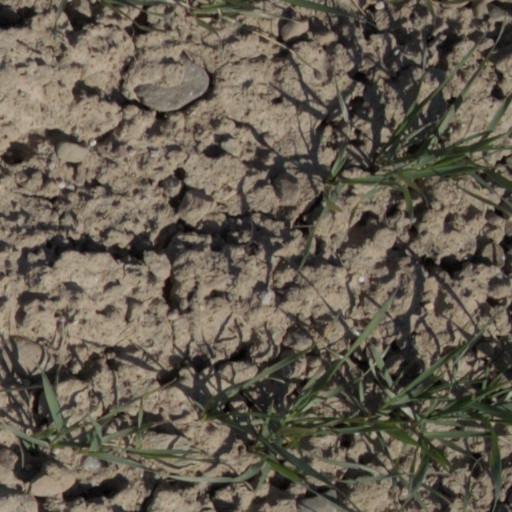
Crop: wheat